Vitalia Diatchenko

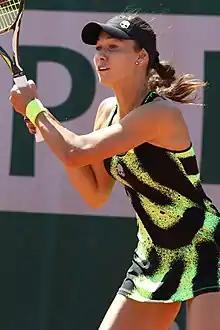
Diatchenko at the 2022 French Open

Vitalia Anatolyevna Diatchenko (born 2 August 1990) is a Russian tennis player. Her career-high singles ranking is world No. 71, achieved on 17 November 2014. On 21 February 2011, she peaked at No. 60 in the WTA doubles rankings.